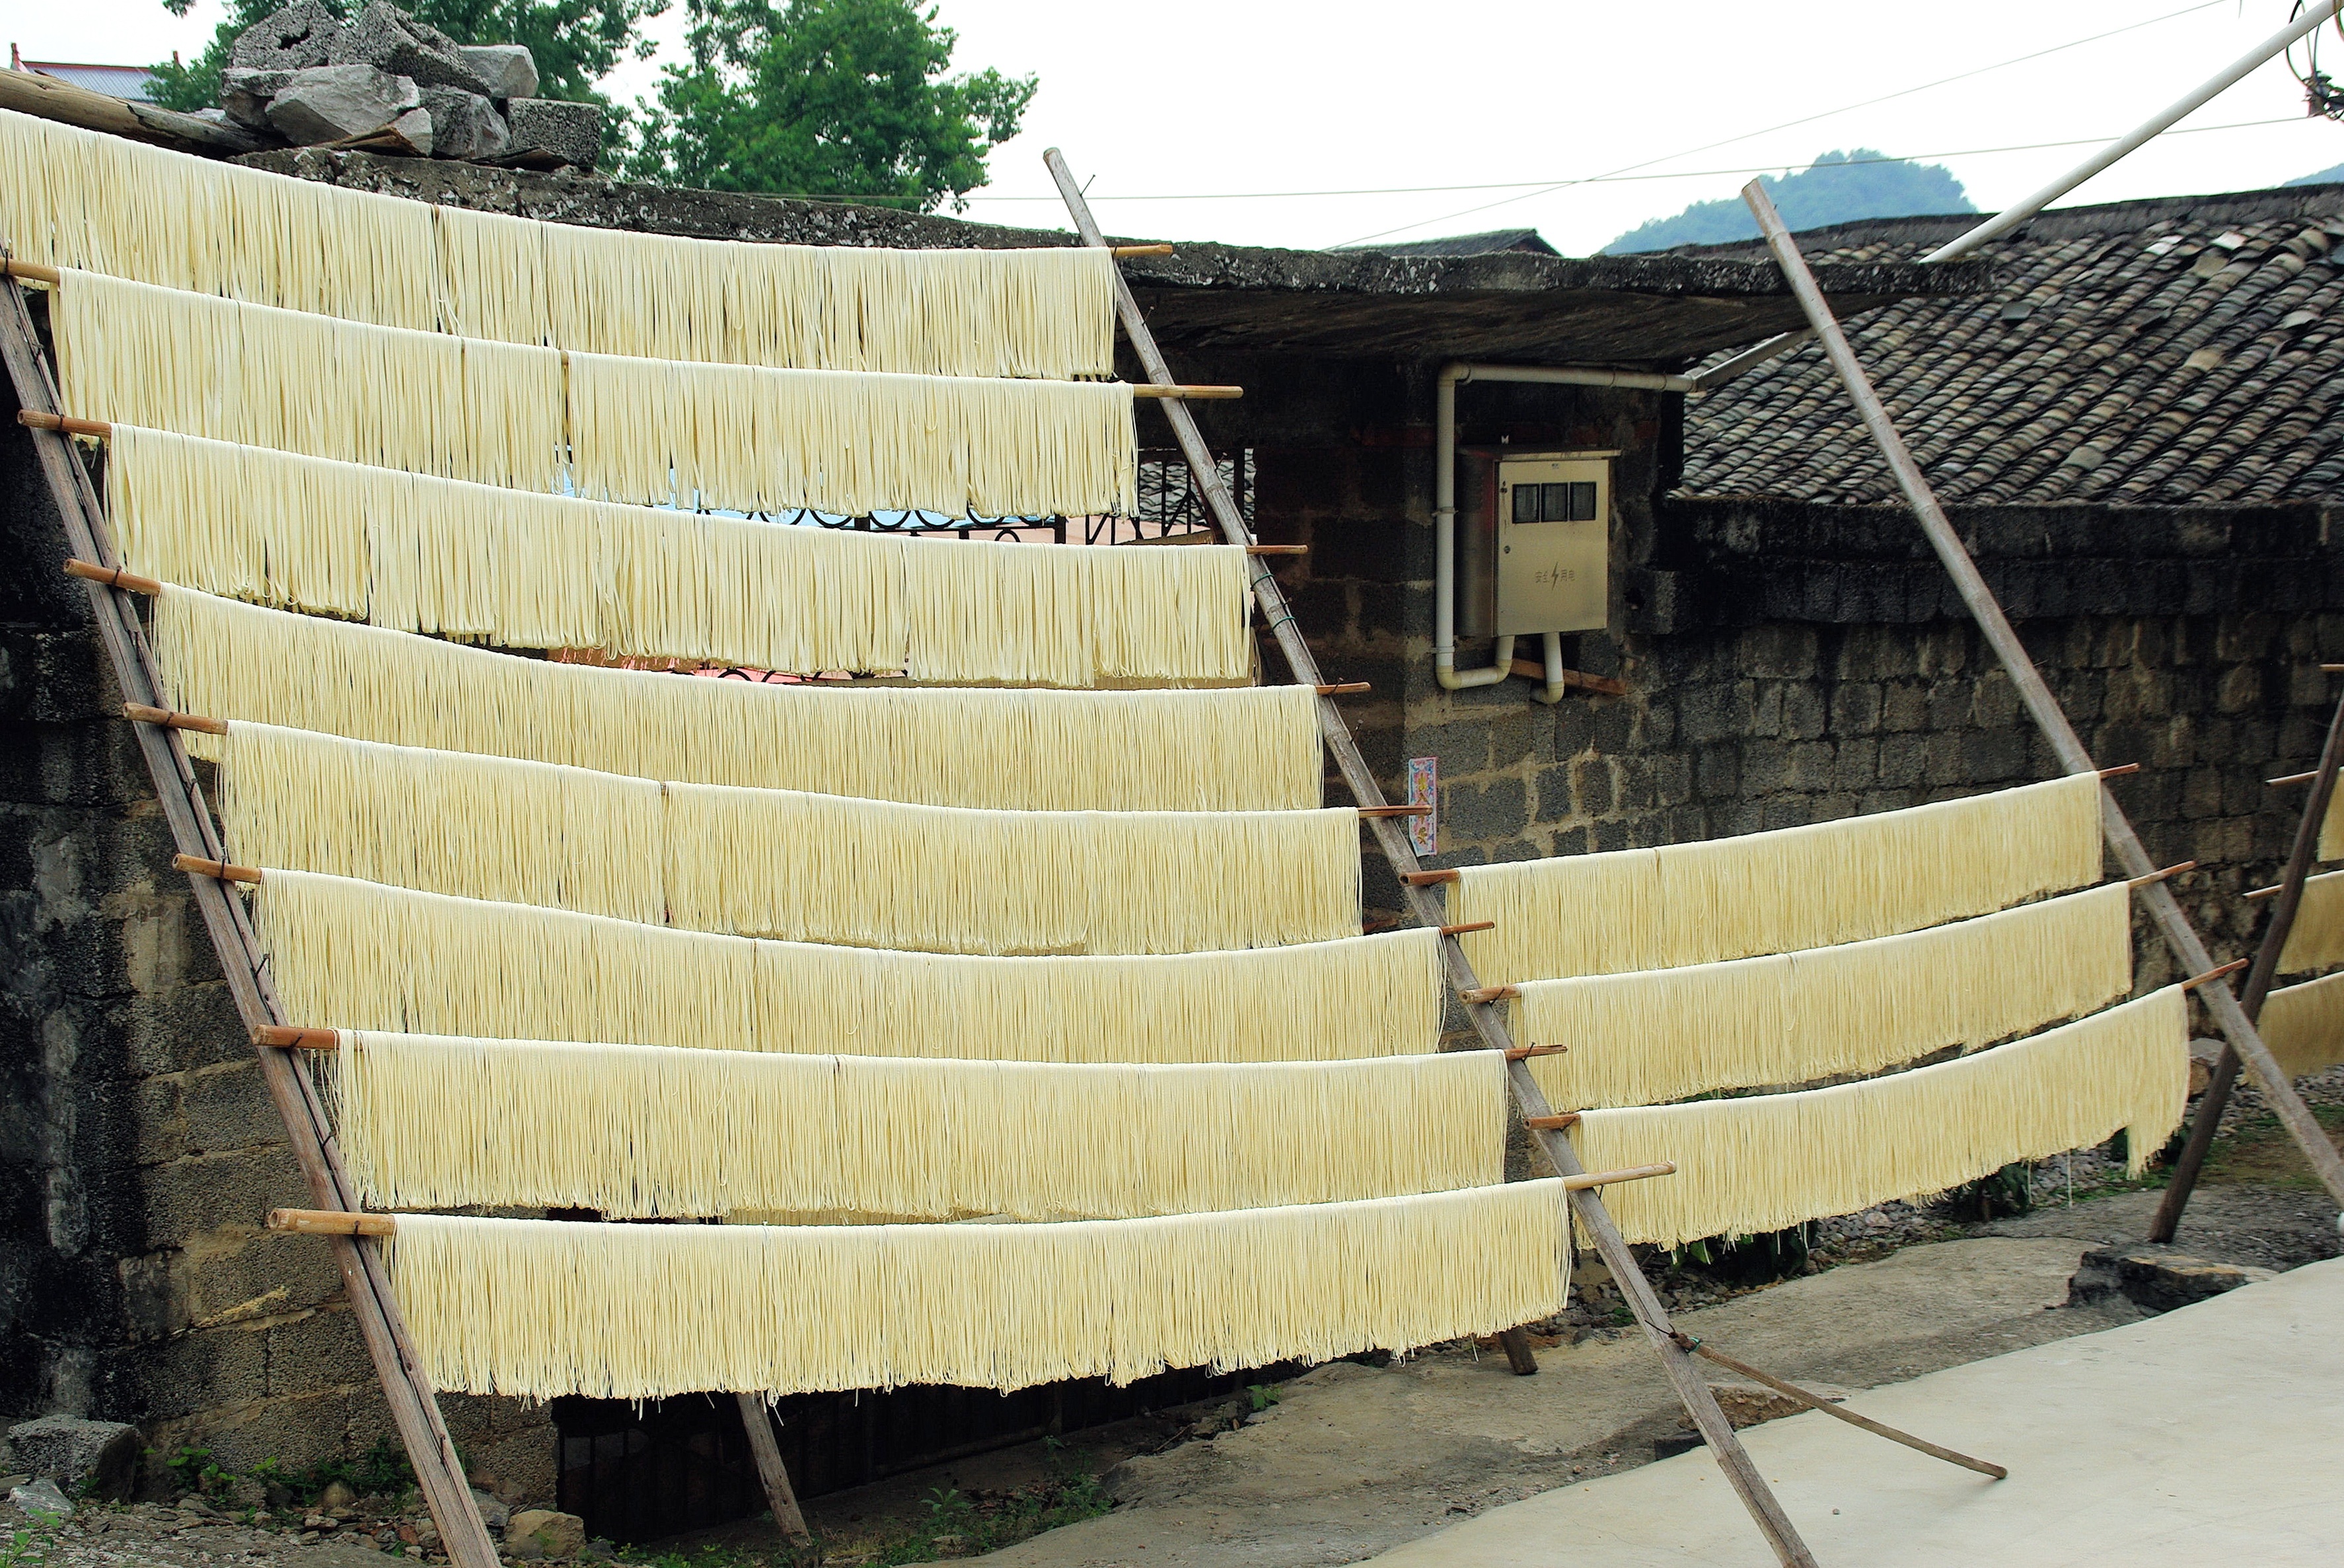
fence, wood, food, agriculture, agricultural, drying, noodles, power, straw, china, guilin, man made object, outdoor structure